Jerry Stackhouse

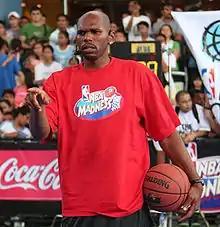
Stackhouse hosting a basketball event in the Philippines in 2007

Stackhouse is the younger brother of former CBA player and Sacramento Kings and Boston Celtics forward Tony Dawson, and he is the uncle of former Wake Forest University guard Craig Dawson.